Austrian nationality law

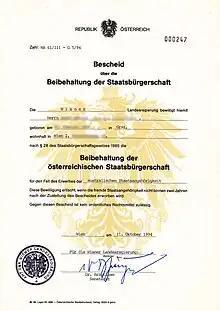
A certificate of retention of Austrian citizenship, issued to an Austrian citizen acquiring Australian citizenship

Austrian law substantially restricts dual citizenship. In general, only the following categories of Austrian citizens may possess a foreign nationality: